Question: Please indicate a possible affordance area of the frisbee that can be used for holding
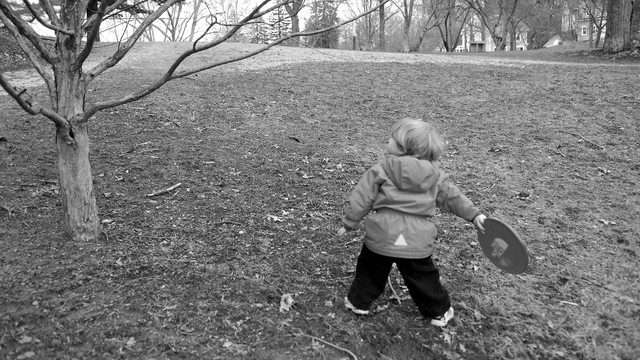
Answer: [471.801, 215.507, 532.67, 281.014]